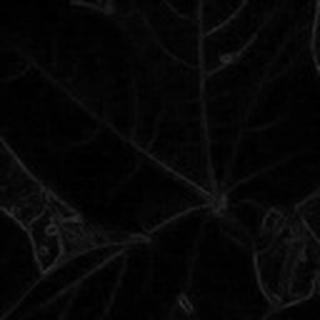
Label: healthy_cotton